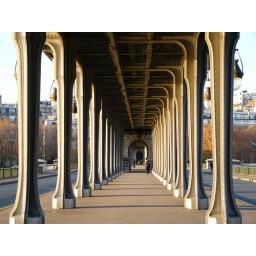
Bir-Hakeim bridge near the Eiffel tower